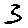
Label: 3